Waldshut station

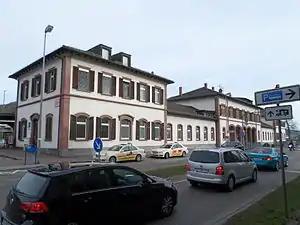
The station in 2015

Waldshut station is a railway station in the city of Waldshut-Tiengen in the German state of Baden-Württemberg.